Mie Prefectural Museum

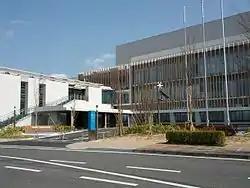

opened on a new site in Tsu, Mie Prefecture, Japan, in 2014. Also known as MieMu, it replaced the former which opened in 1953 and closed in 2014.